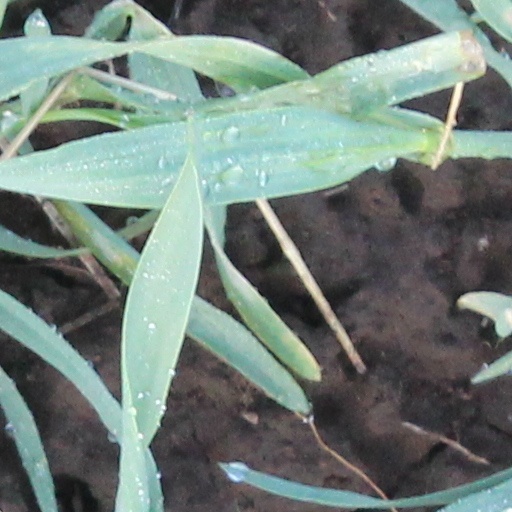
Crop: wheat